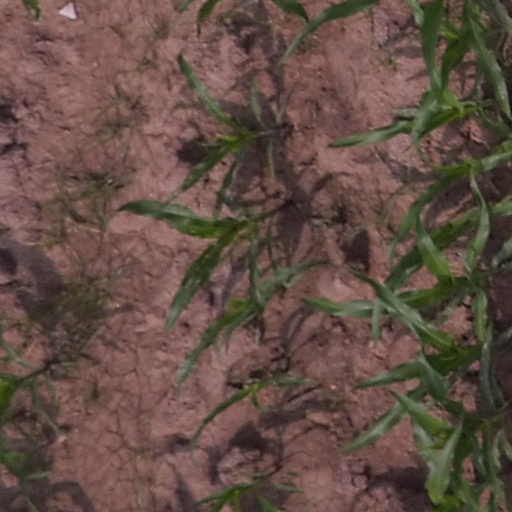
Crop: maize; corn